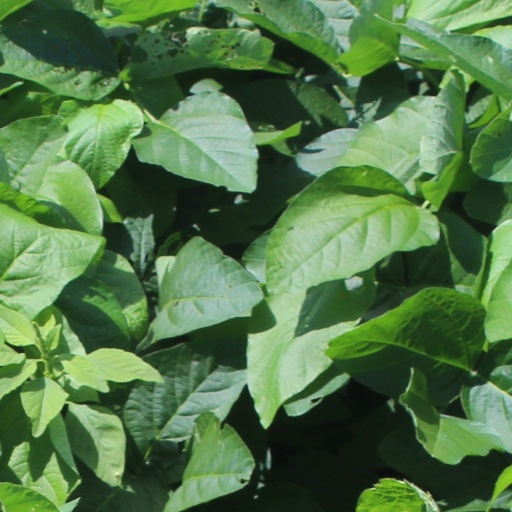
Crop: soybean